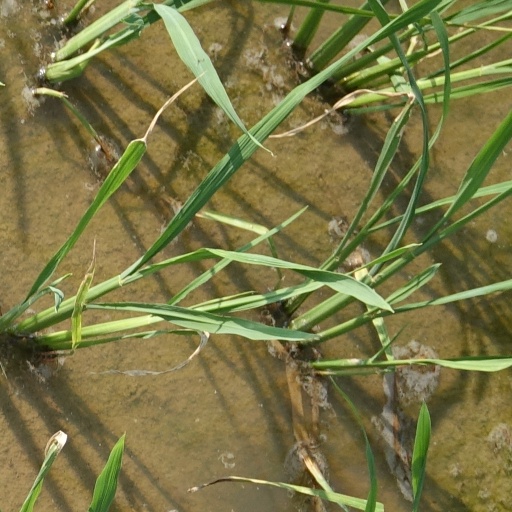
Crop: rice